Line of Duty series 2

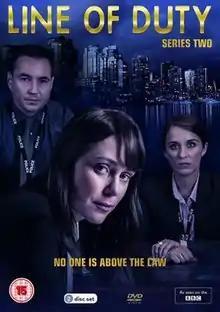
United Kingdom DVD cover art

The second series of the British police procedural television programme "Line of Duty" was broadcast on BBC Two between 12 February and 19 March 2014.